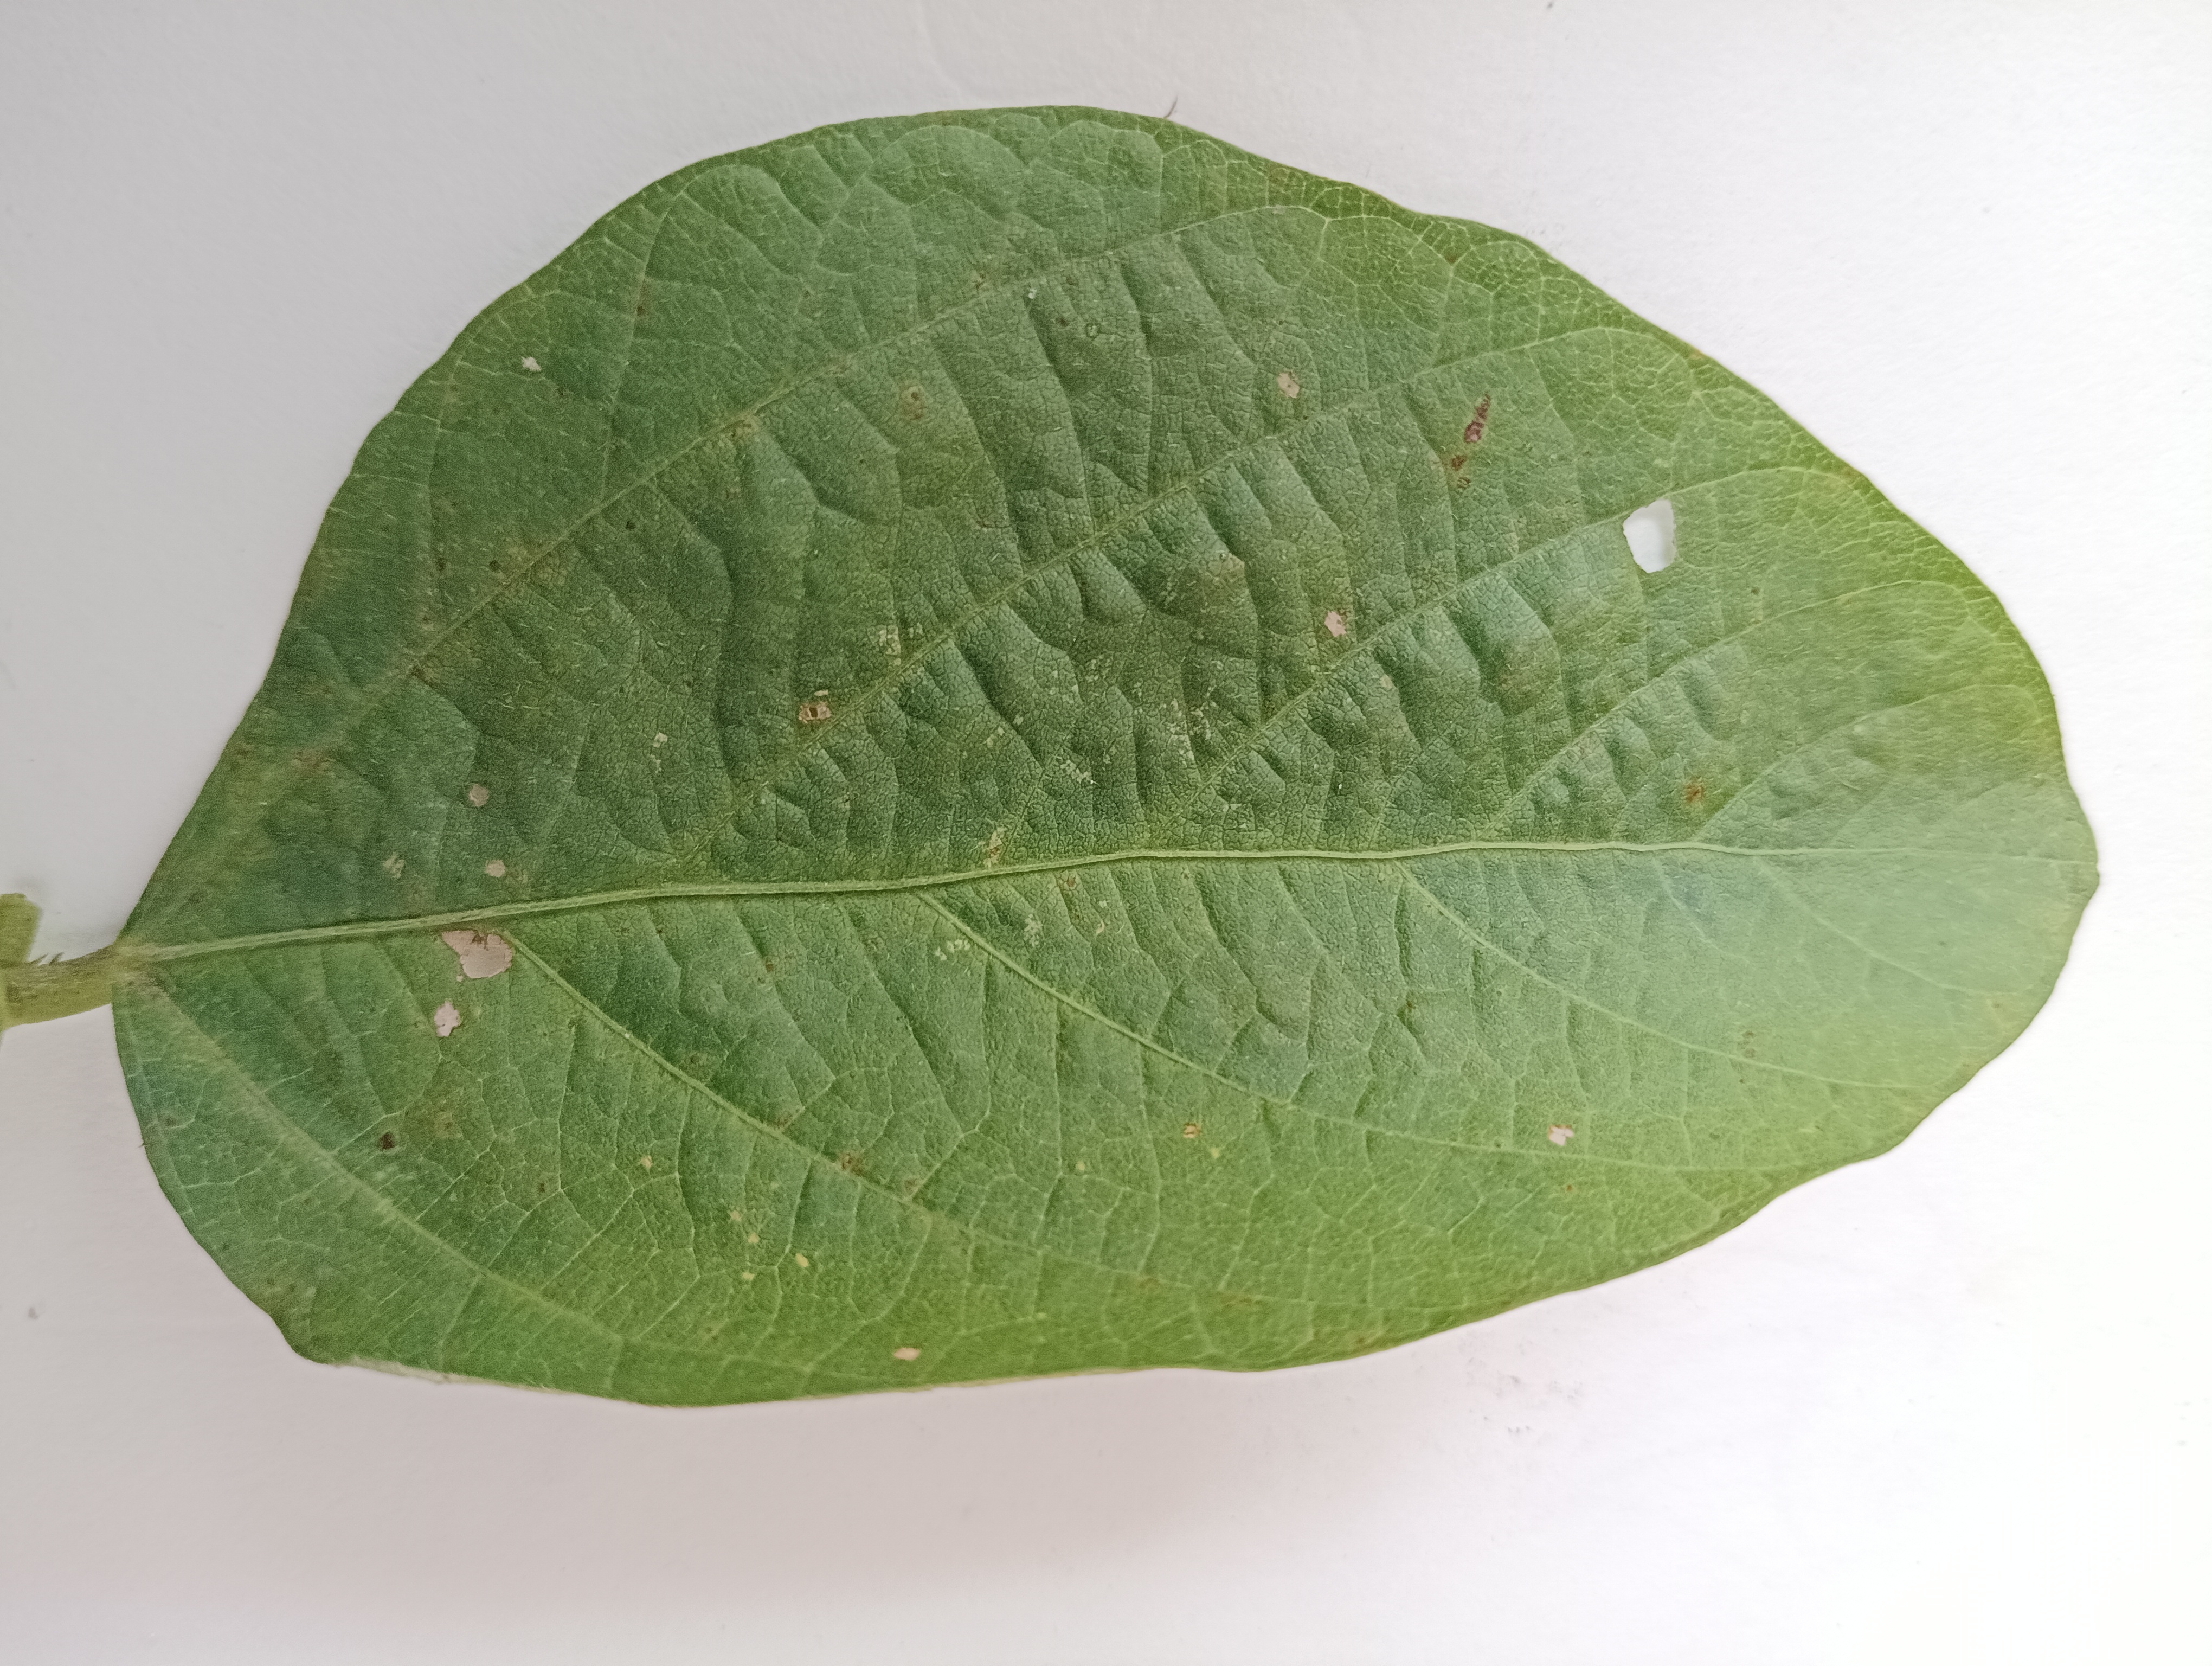
Label: Healthy